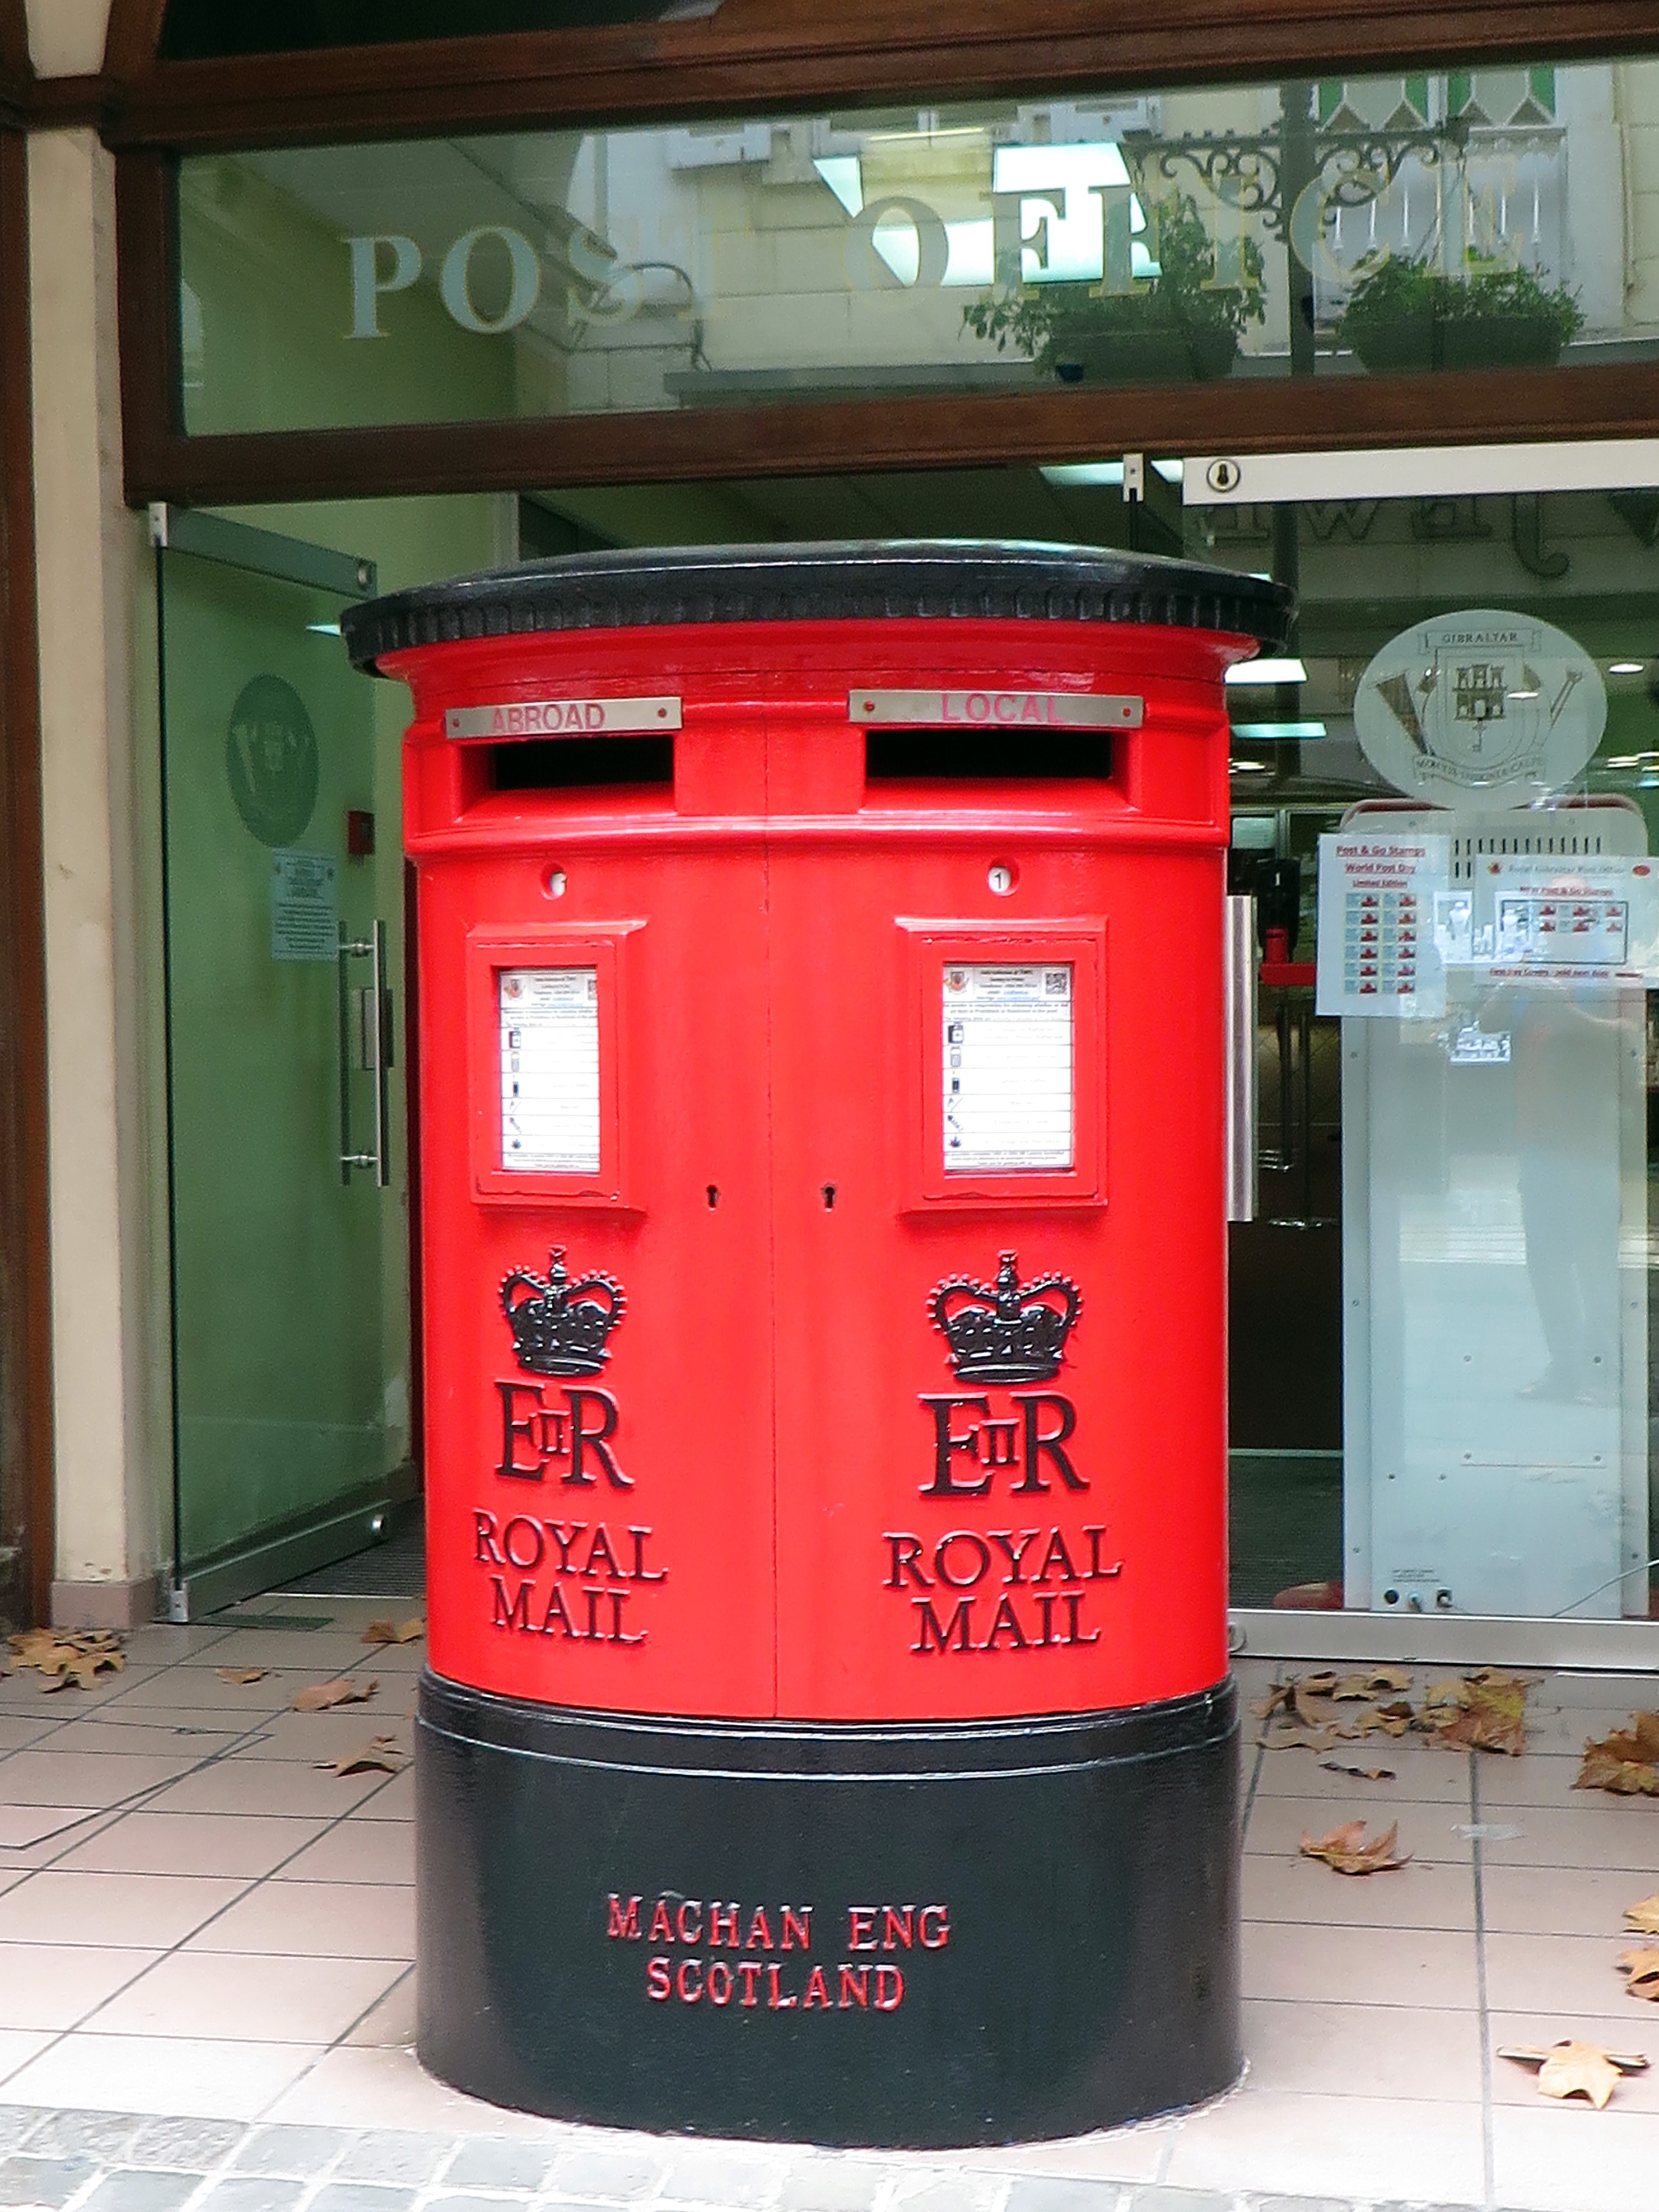
post, red, gibraltar, letter box, commonwealth, post box, outdoor structure, box mailing